Prelude to the Russian invasion of Ukraine

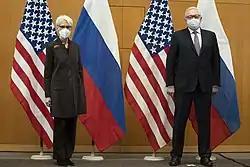

The Dutch and Spanish governments deployed forces to the region in support of NATO. On 20 January 2022, Spanish Defence Minister Margarita Robles announced the deployment of the Spanish Navy to the Black Sea. The patrol vessel , acting as a minesweeper, was already en route and the frigate departed on 22 January. Robles announced that the Spanish government was considering deploying the Spanish Air Force to Bulgaria, a fellow NATO member; four Eurofighters were deployed on 12 February. The Netherlands stated it would send two F-35s to the Graf Ignatievo Air Base in Bulgaria to assist NATO's expanded air surveillance mission.